Sky position (RA, Dec in degrees): 155.073, 3.294
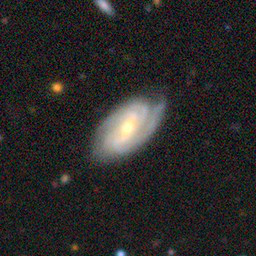
Galaxy morphology: Barred Spiral Galaxies